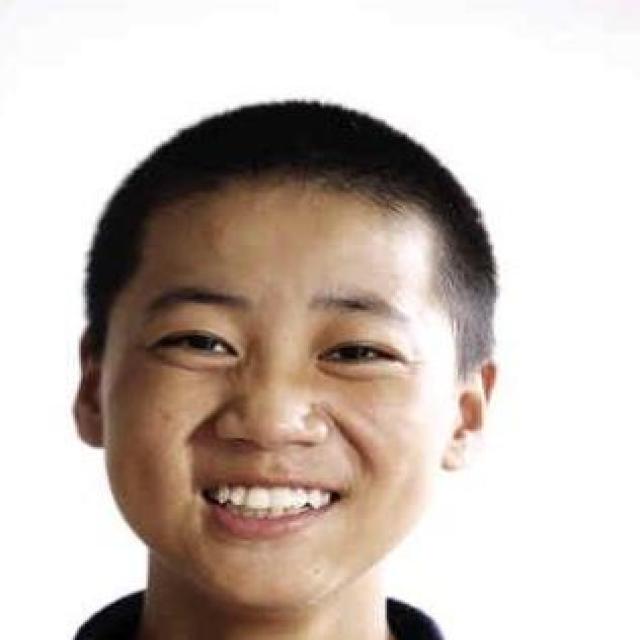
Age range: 13-20